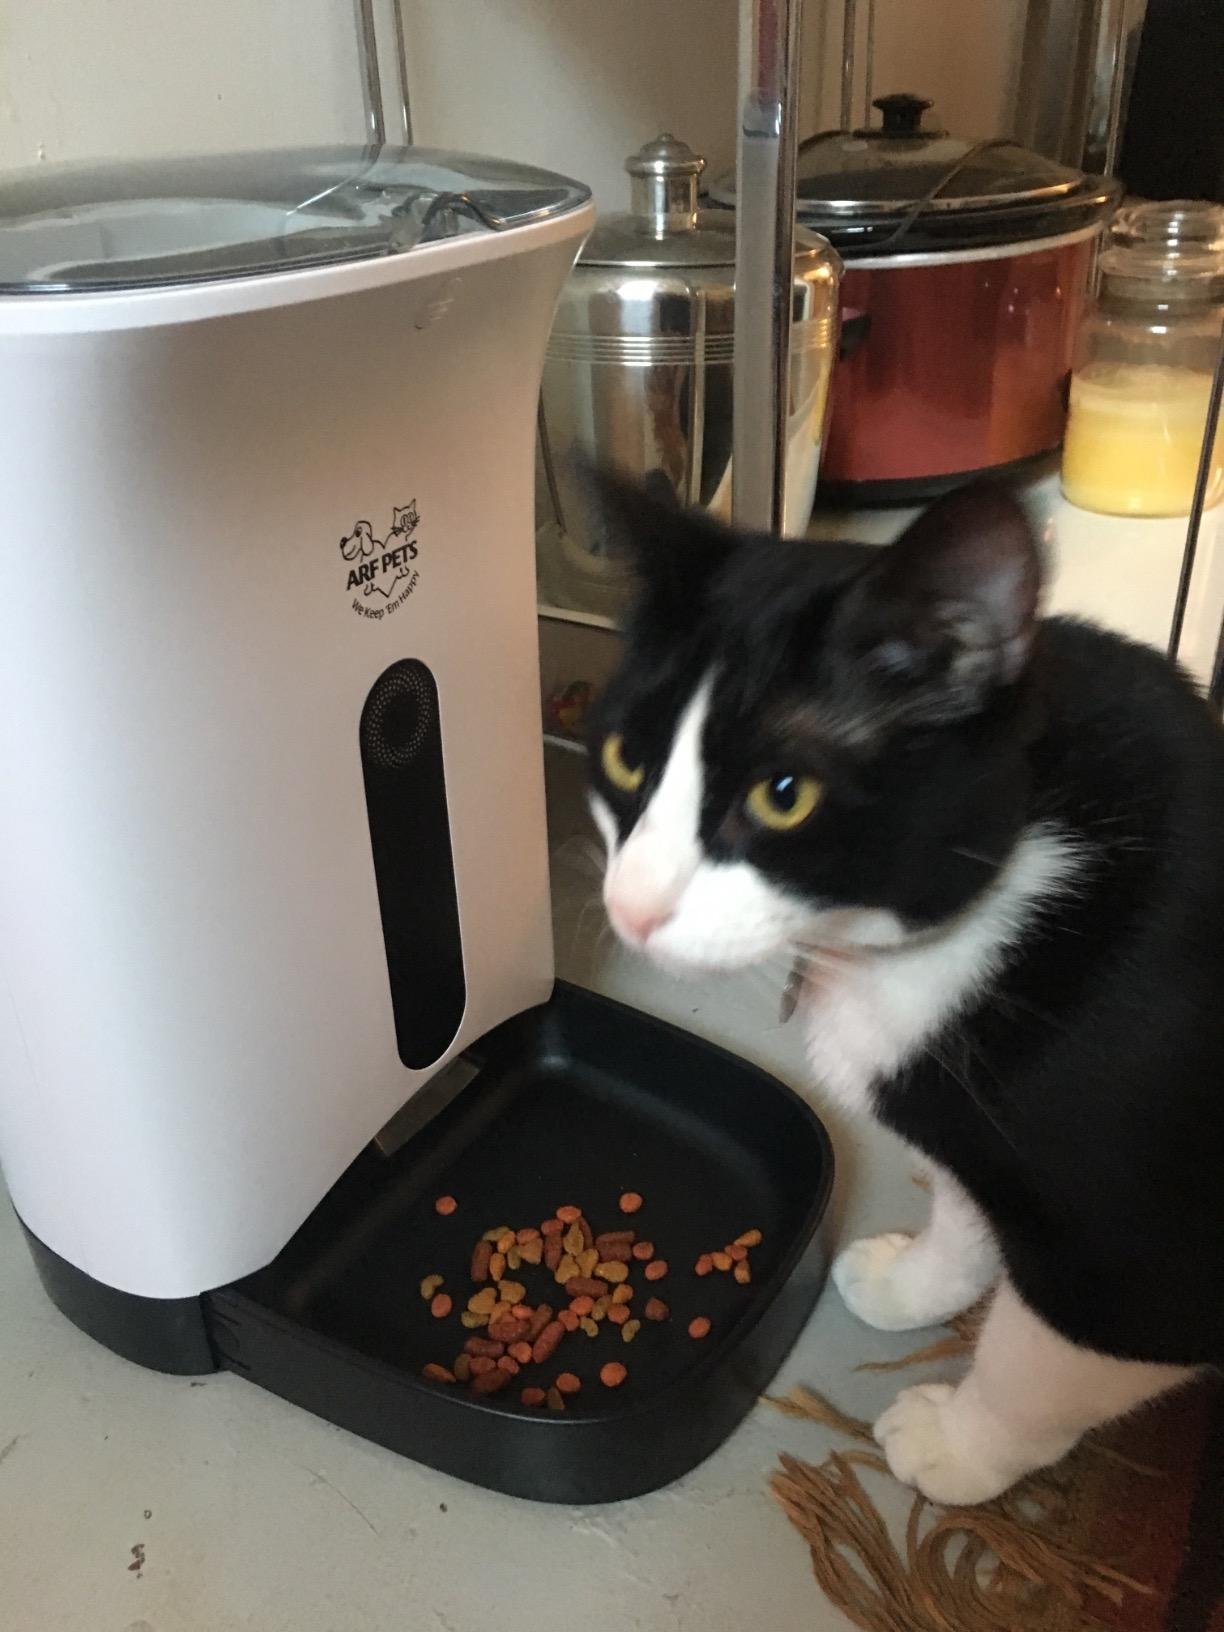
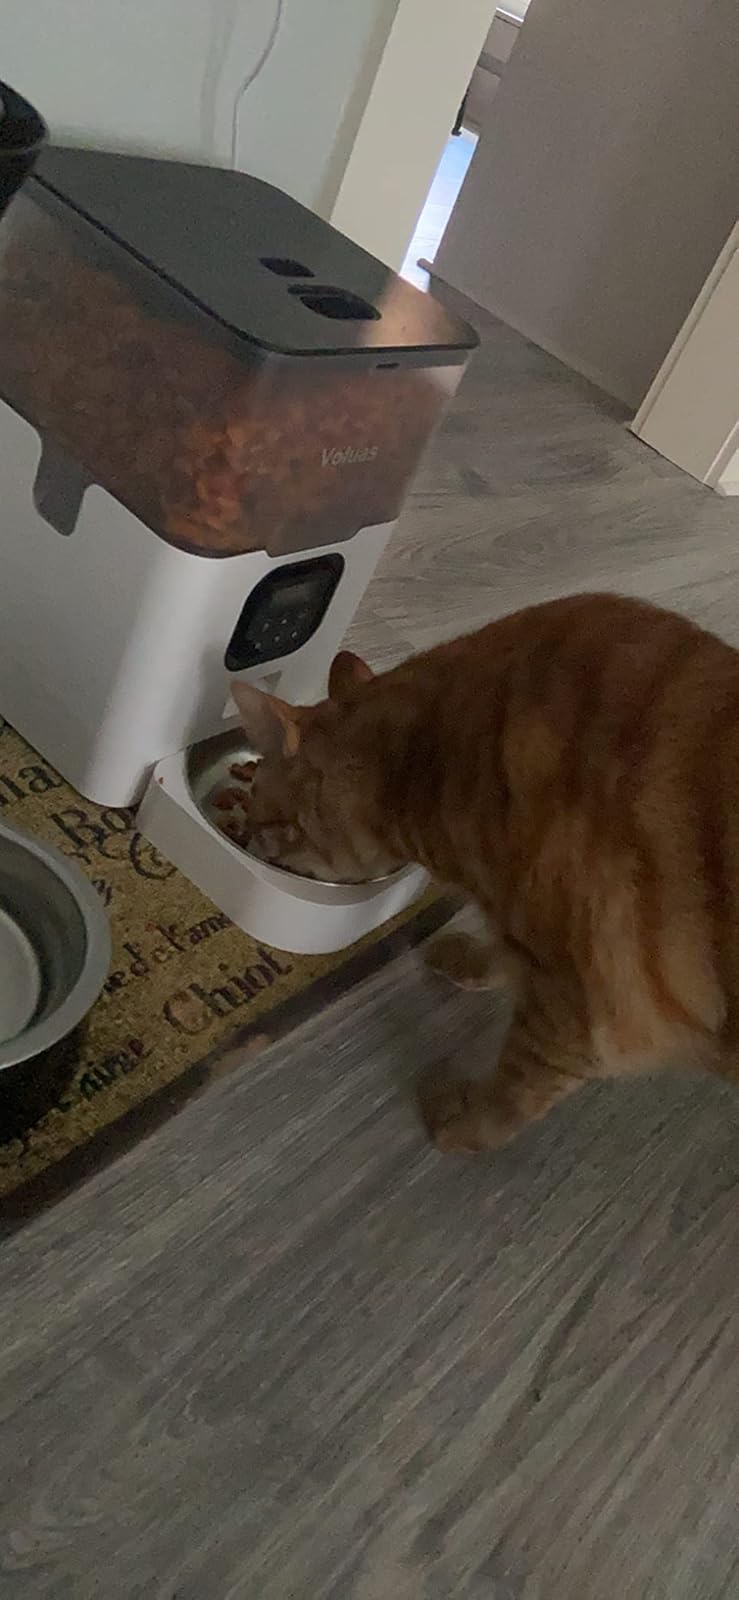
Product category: items_feeder
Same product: no